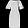
Label: Dress